St. Luke Medical Center

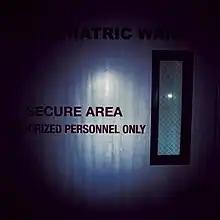
The Entrance to the Psychiatric Ward at St Luke's Hospital

Following the initial closure in 2002, and the sale from Caltech in 2007, the hospital was left with a large amount of remaining medical equipment and beds. At some point around 2011, Denley covered nearly all of Tenet's signage around the property. In 2012, Denley Investments used the property to install a cell tower on the back of the hospital's copper dome in a contractual lease with T-Mobile. The hospital's southern parking lot would also be briefly leased out to a charter bus company for parking. The hospital would continue to fall victim to vandalism, scrapping, and neglect during the late 2010s, as Denley had minimized expenses on security up to that point.